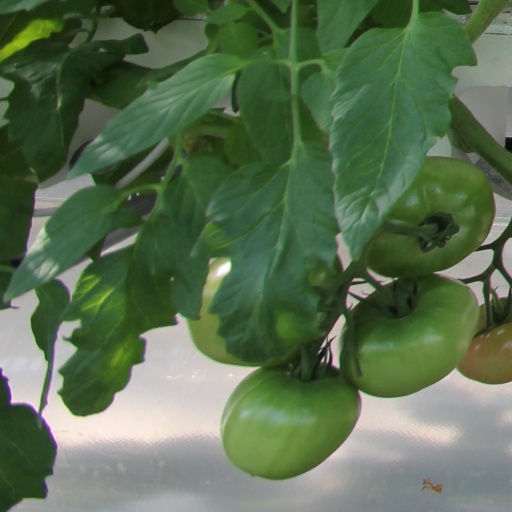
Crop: tomato